Yecheon County

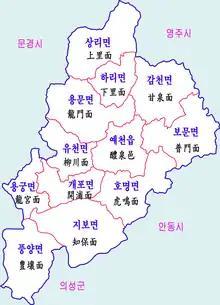

Yecheon is divided into twelve primary divisions: one "eup" (large village) and eleven rural districts ("myeon").